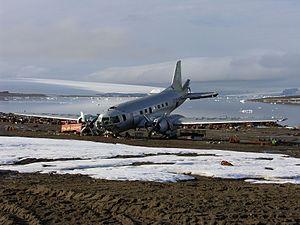
L'île Heiss est une île de la terre François-Joseph.